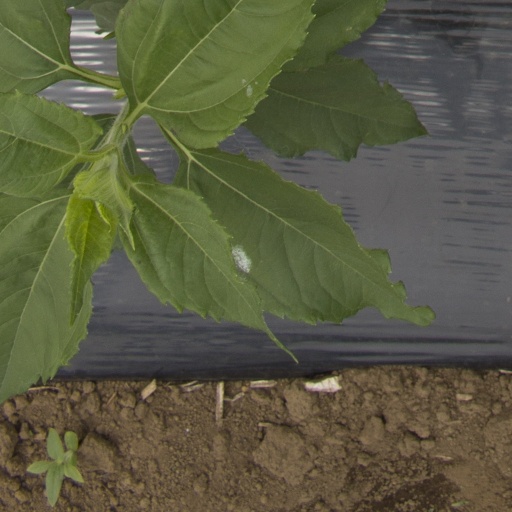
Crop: Jerusalem artichoke